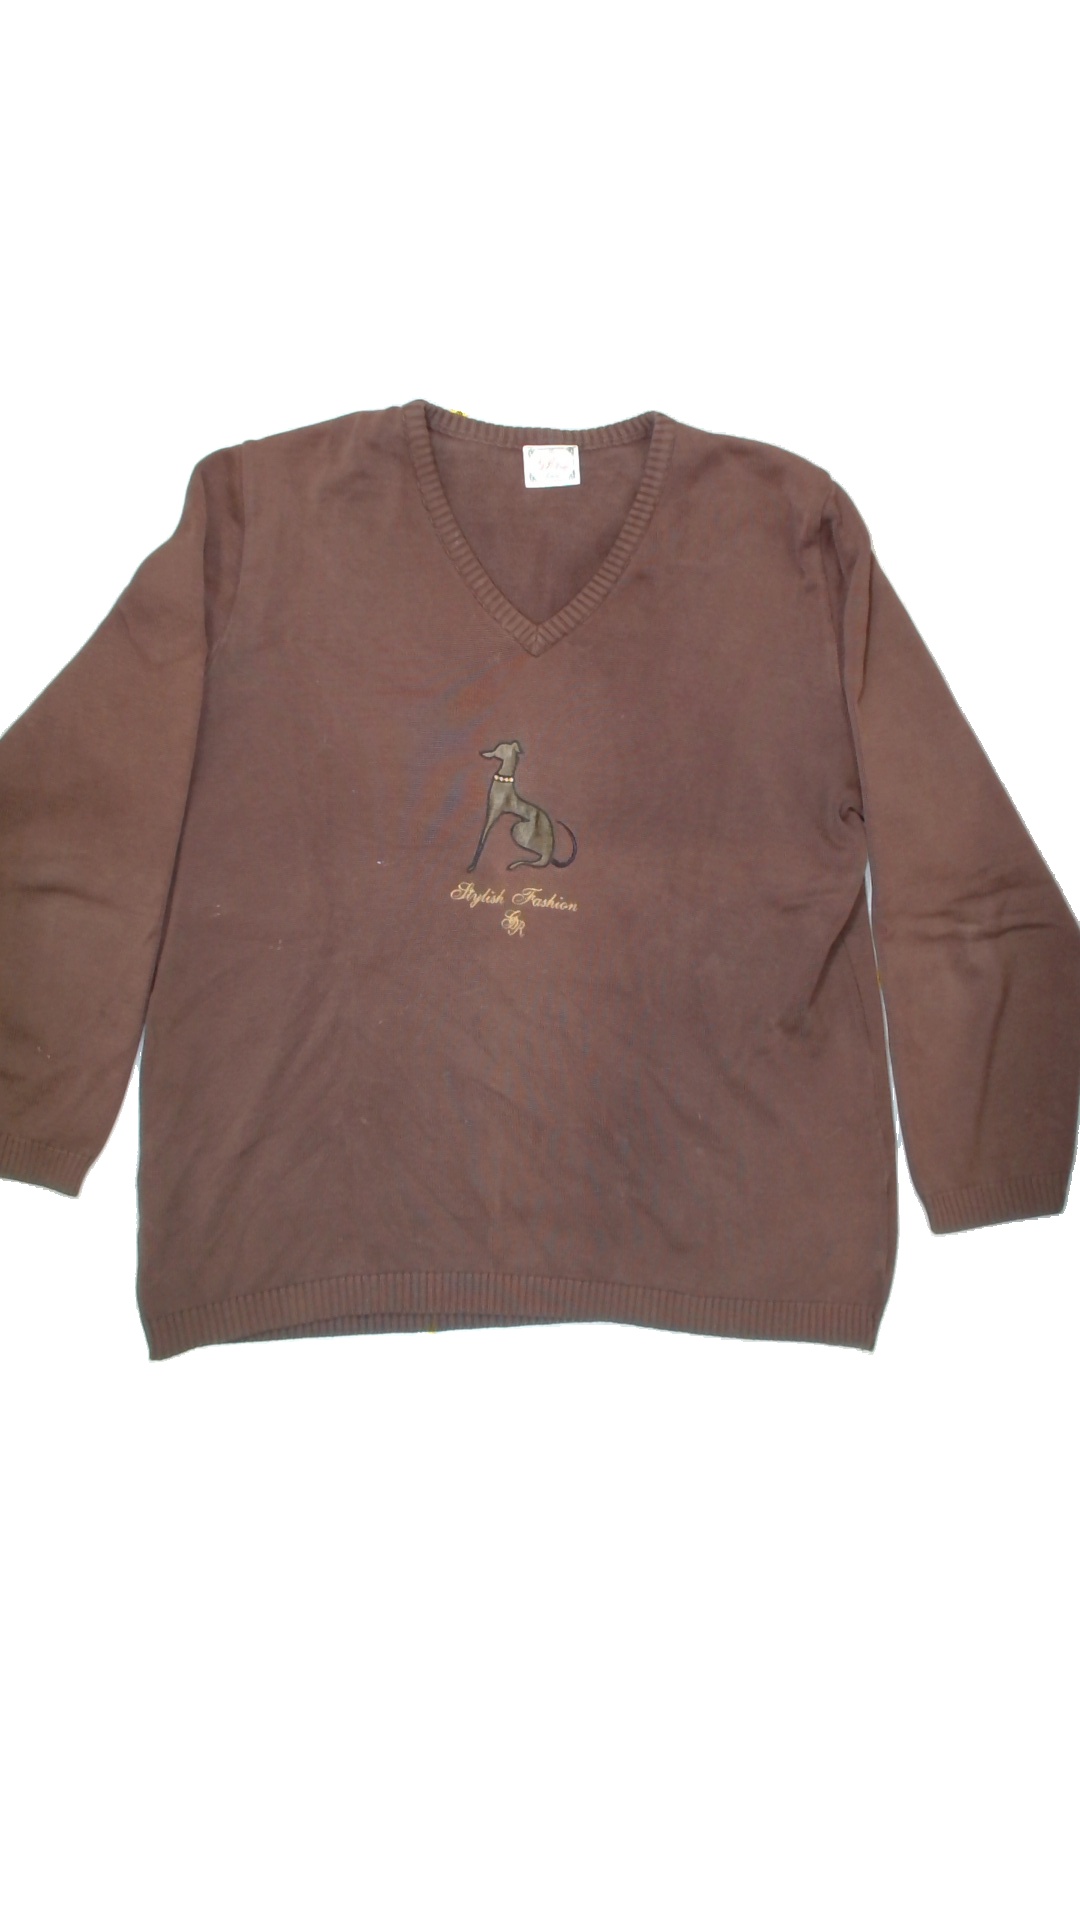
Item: Sweater (Ladies)
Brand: Not Applicable
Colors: Brown
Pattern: Logo print
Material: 100%cotton
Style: No trend
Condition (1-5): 3
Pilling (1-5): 4
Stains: Yes
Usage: Export
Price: <50